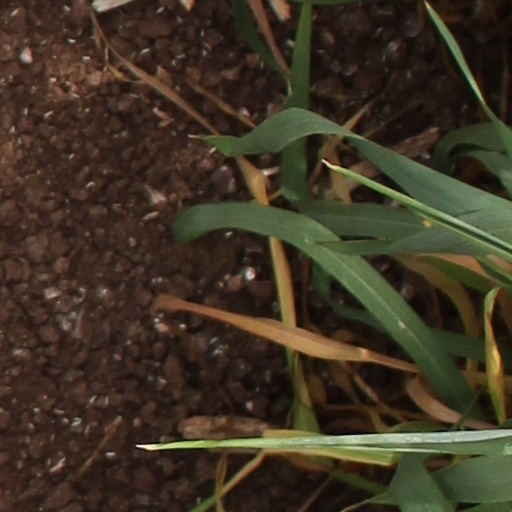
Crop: wheat